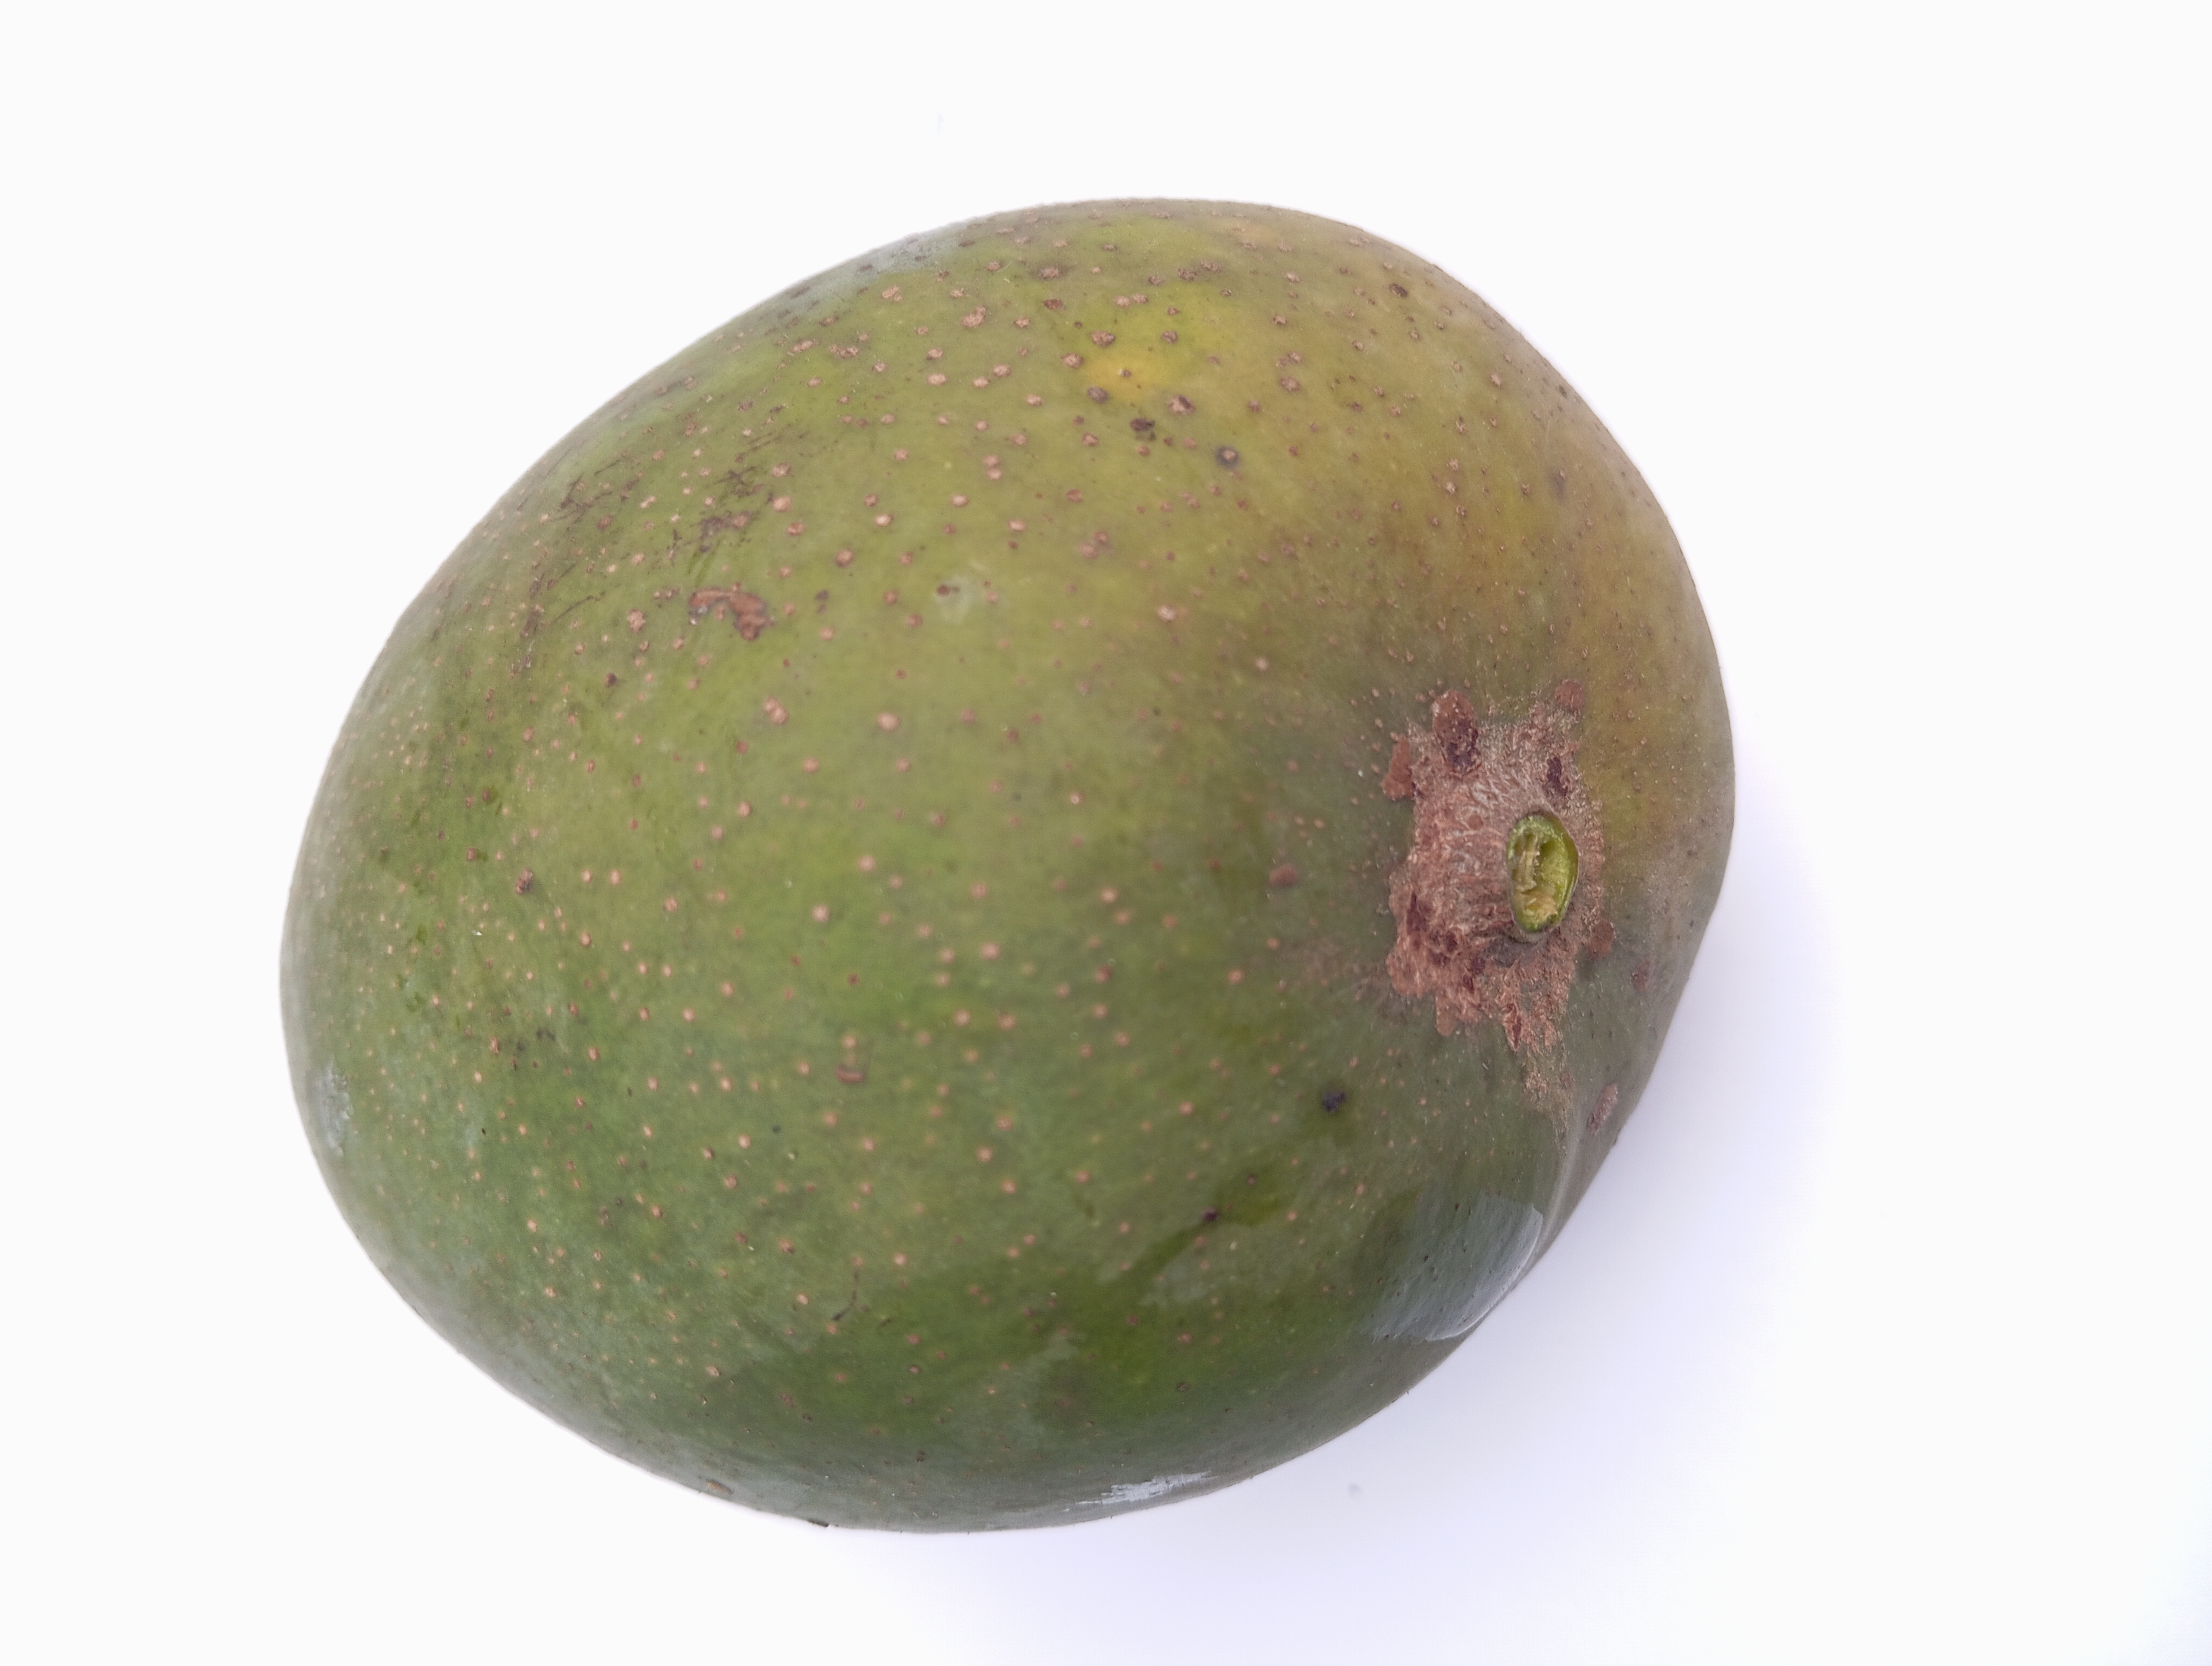
Mango variety: Himsagar